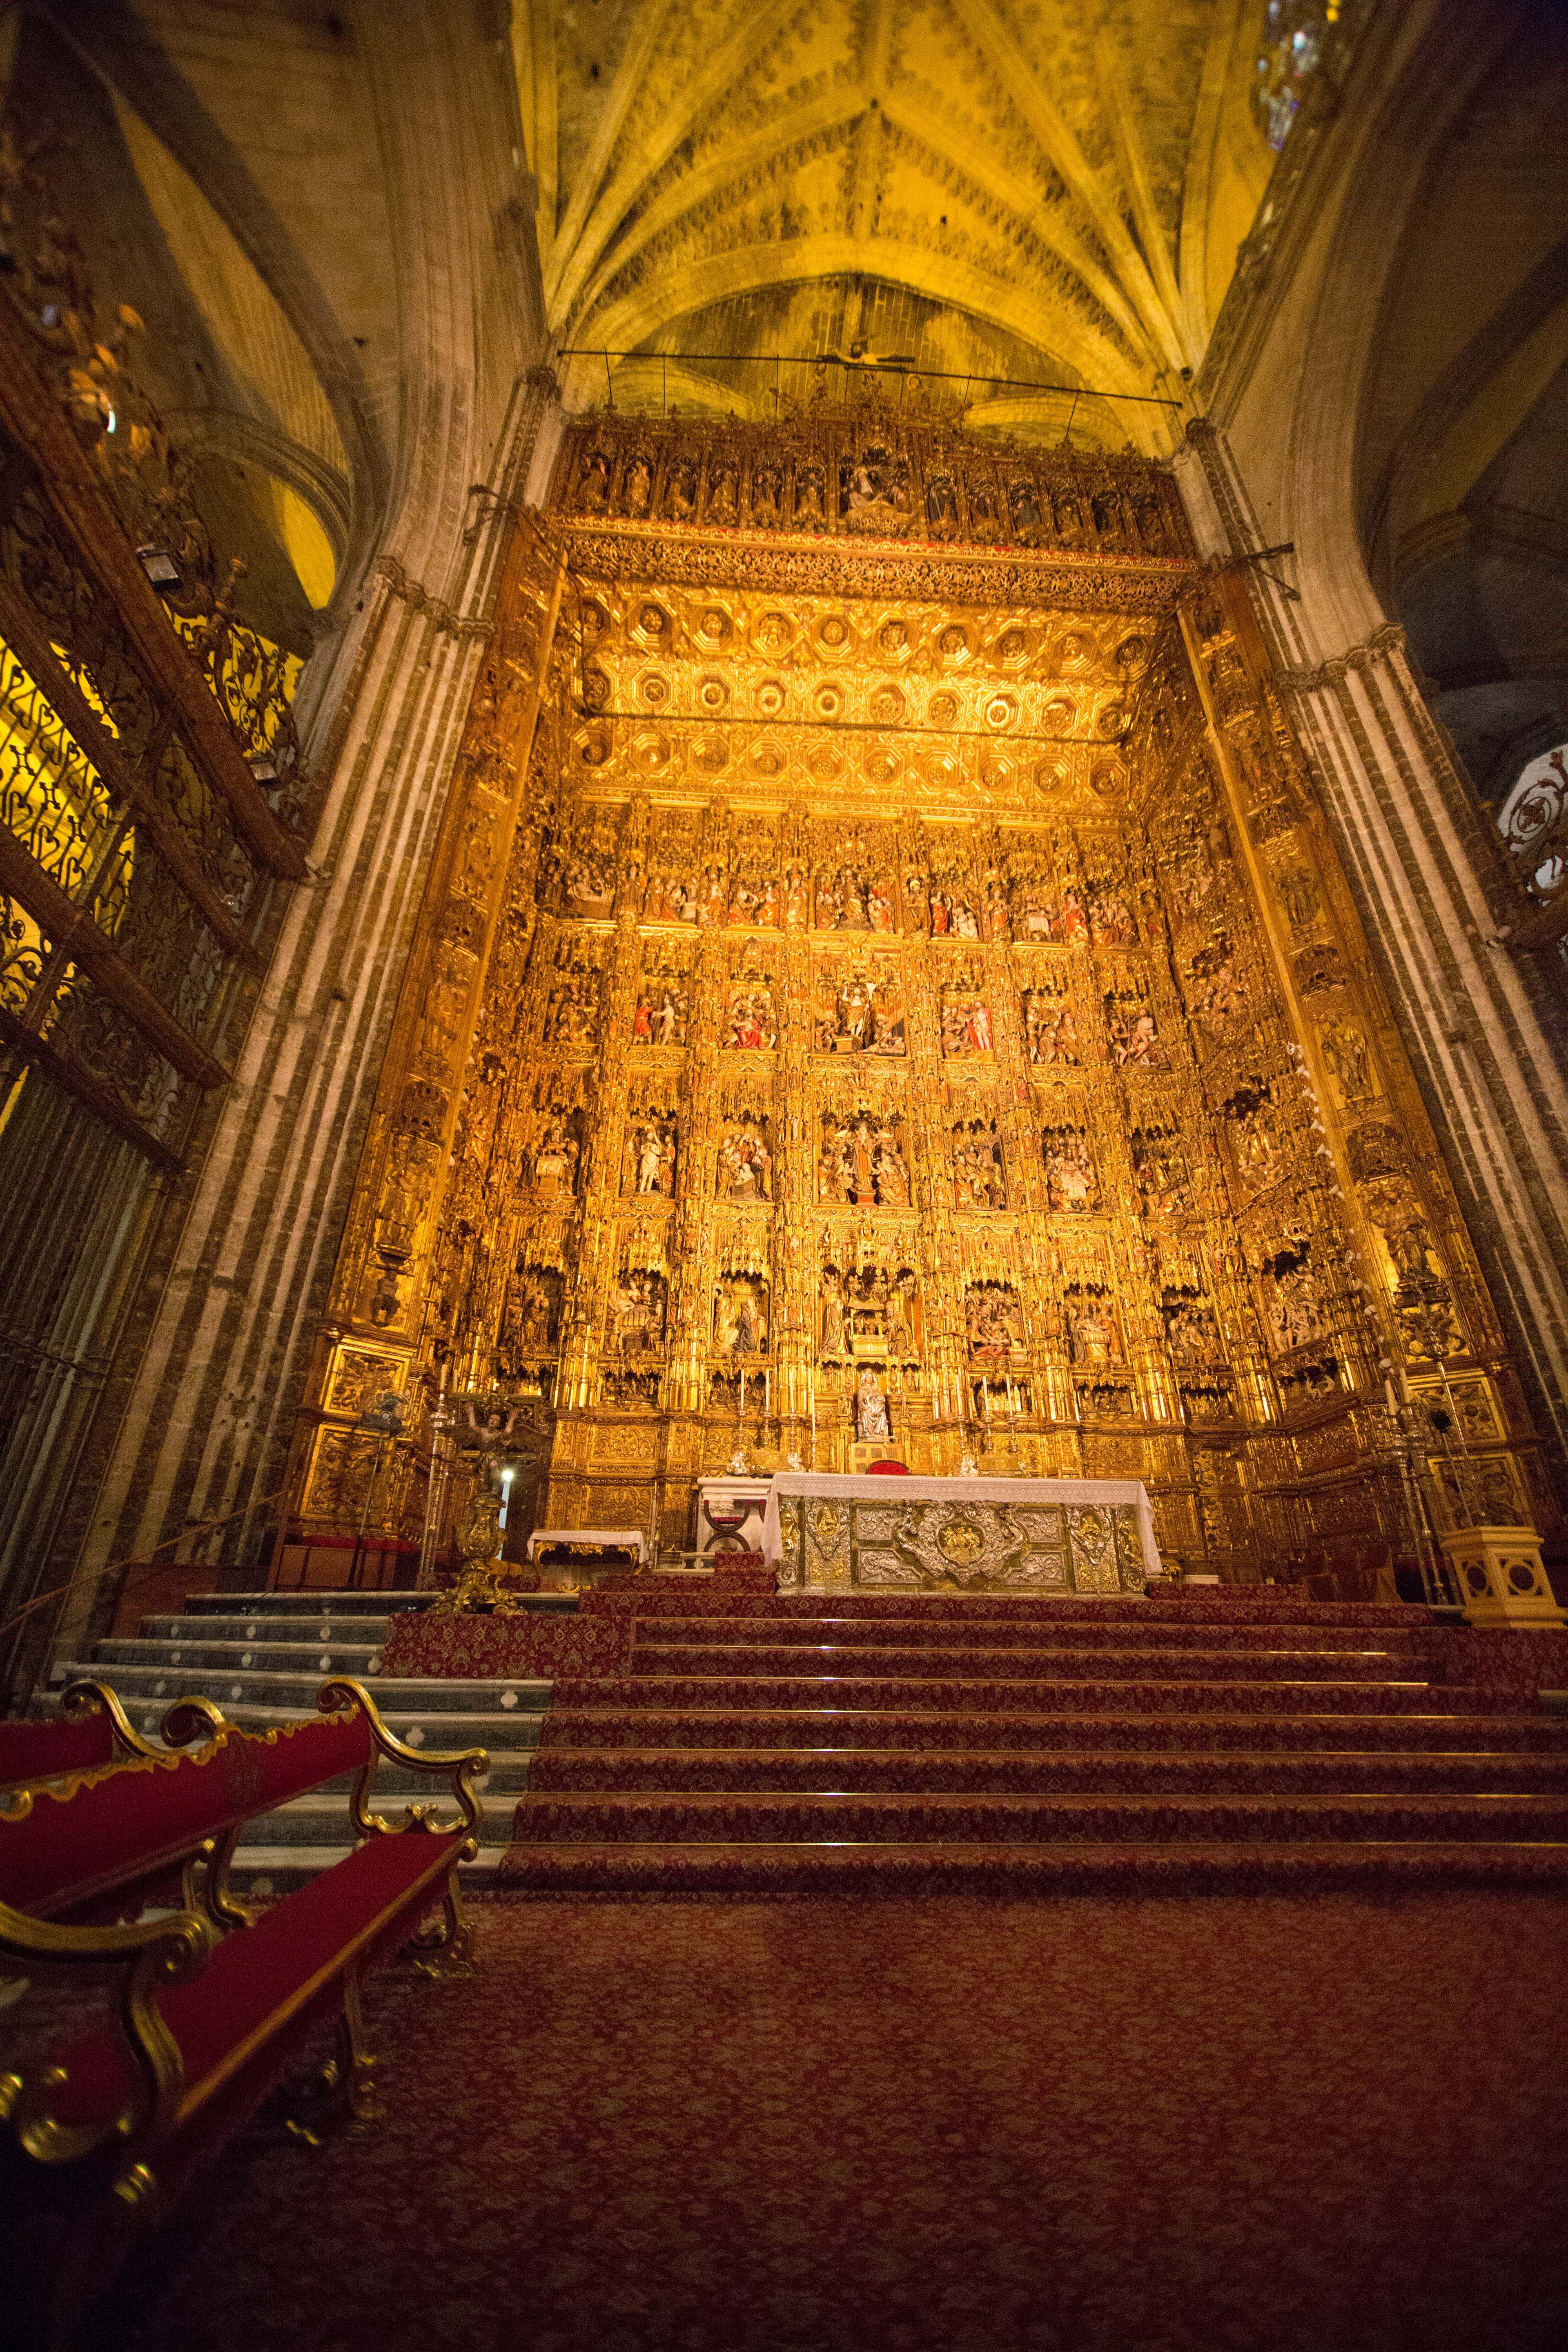
building, church, cathedral, place of worship, illuminated, places of interest, spain, temple, altar, seville, andalusia, basilica, dom, imposing, ancient history